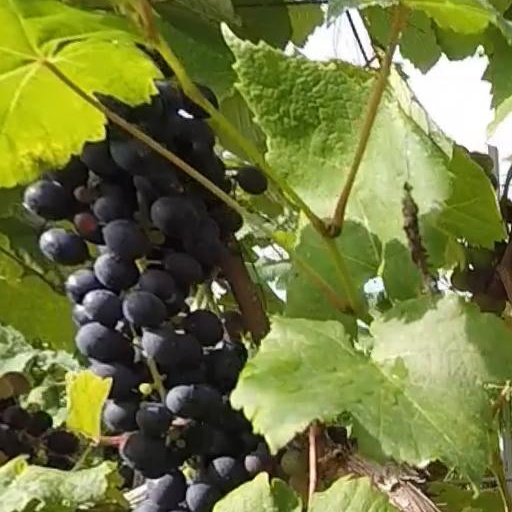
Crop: grape